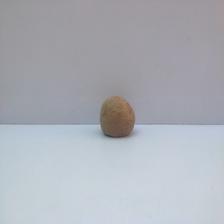
Size: Spoiled